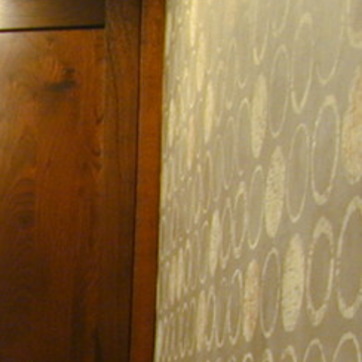
Material: wallpaper